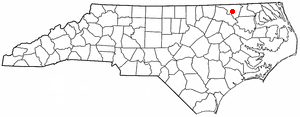
La ville de Jackson est le siège du comté de Northampton, situé en Caroline du Nord, aux États-Unis.